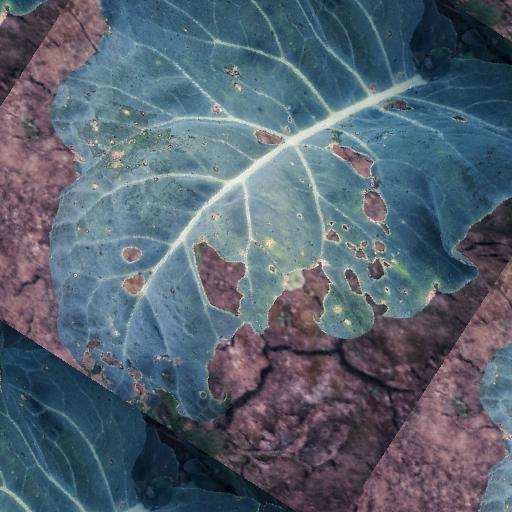
Label: Black Rot